Teresa Kowalska

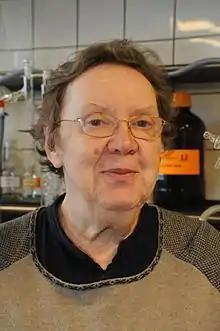
Teresa Kowalska

Teresa Kowalska (July 19, 1946 – 2023) was a Polish chemist, specialized in the theory and application of chromatography. She was a professor emeritus of University of Silesia in Katowice.